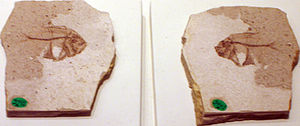
Fur Formationen / Fossiler / Fisk
Fur Formationen er en geologisk formation fra tidlig Eocæn - 56.0-54.5 millioner år, der kan ses i den centrale del af Limfjordsområdet fra Silstrup og Mors i vest til Fur og Ertebølle i øst. Fur formationen er eksponeret i råstofgrave og mange kystklinter i området, med Hanklit på Mors og Knudeklint på Fur som de bedst kendte lokaliteter, hvor Fur Formationen kan ses.